West of Broadway (1931 film)

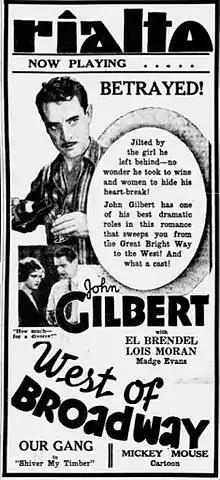
Newspaper advertisement

West of Broadway is a 1931 American pre-Code drama film directed by Harry Beaumont and written by Ralph Graves, Bess Meredyth, Gene Markey, and James Kevin McGuinness. The film stars John Gilbert, El Brendel, Lois Moran, Madge Evans and Ralph Bellamy. The film was released on November 28, 1931, by Metro-Goldwyn-Mayer.